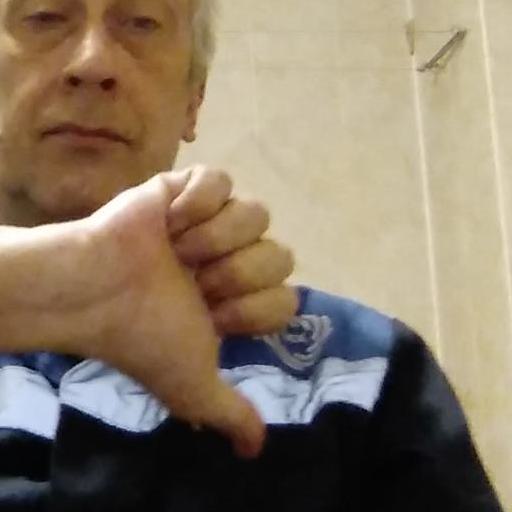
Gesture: dislike